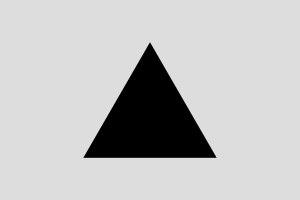
Le mont Magnitnaïa est un sommet de l'Oural culminant à 616 m d'altitude près de la ville de Magnitogorsk, en Russie. Riche en fer, cette montagne est étroitement liée à l'histoire de Magnitogorsk, qui lui doit son développement, surtout après la mise en fonctionnement du combinat métallurgique. On estime aujourd'hui que ses réserves arrivent à épuisement.